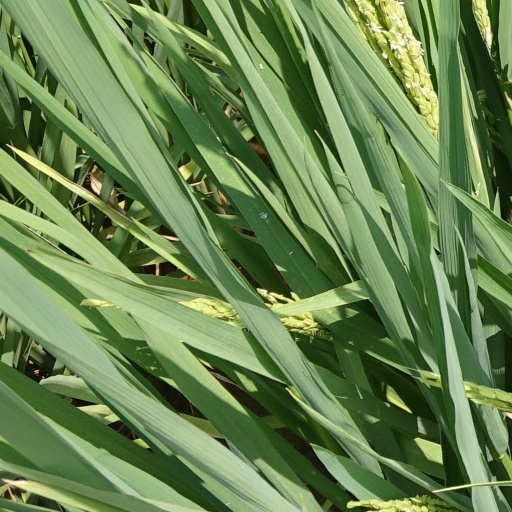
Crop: rice